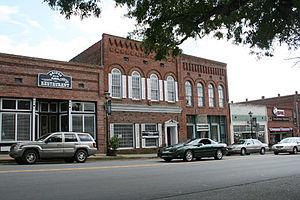
Waxhaw est une ville américaine située dans le comté d'Union dans l'État de Caroline du Nord. En 2010, sa population était de 9 859 habitants.